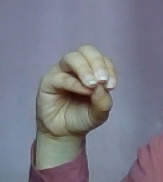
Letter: ha